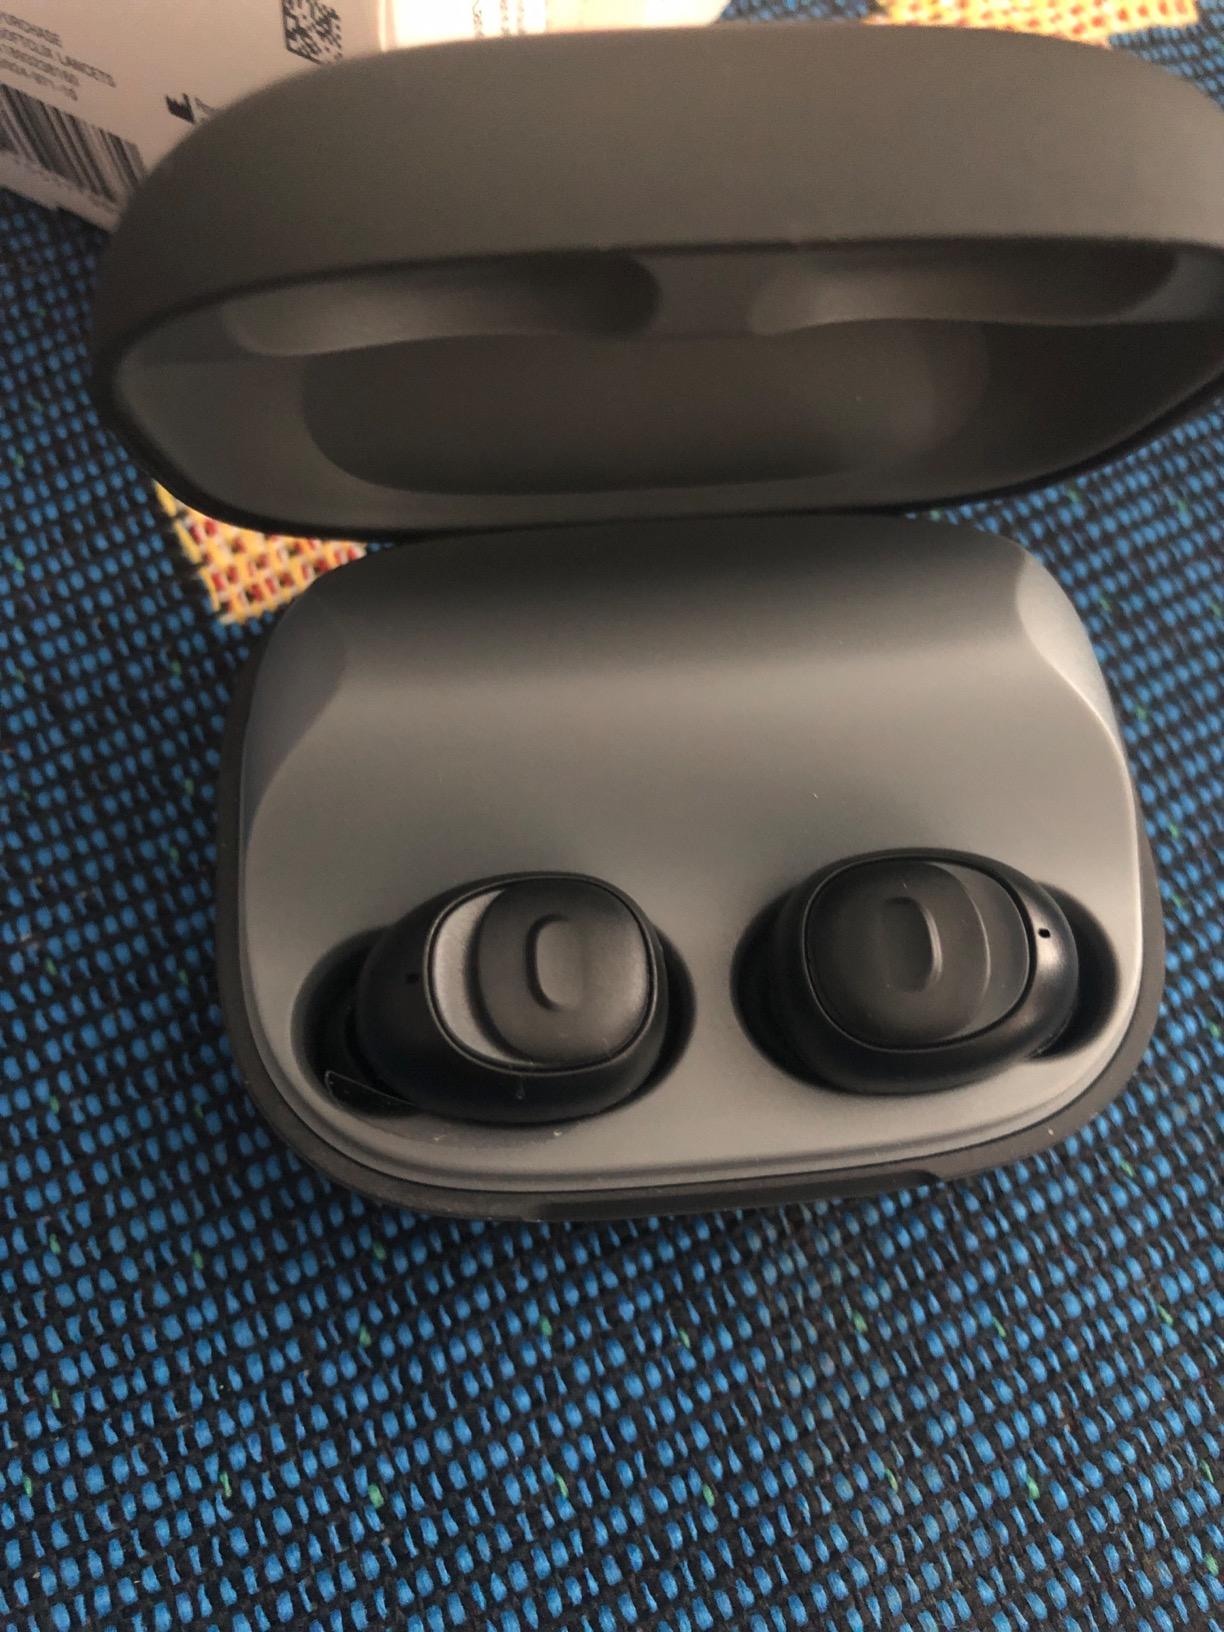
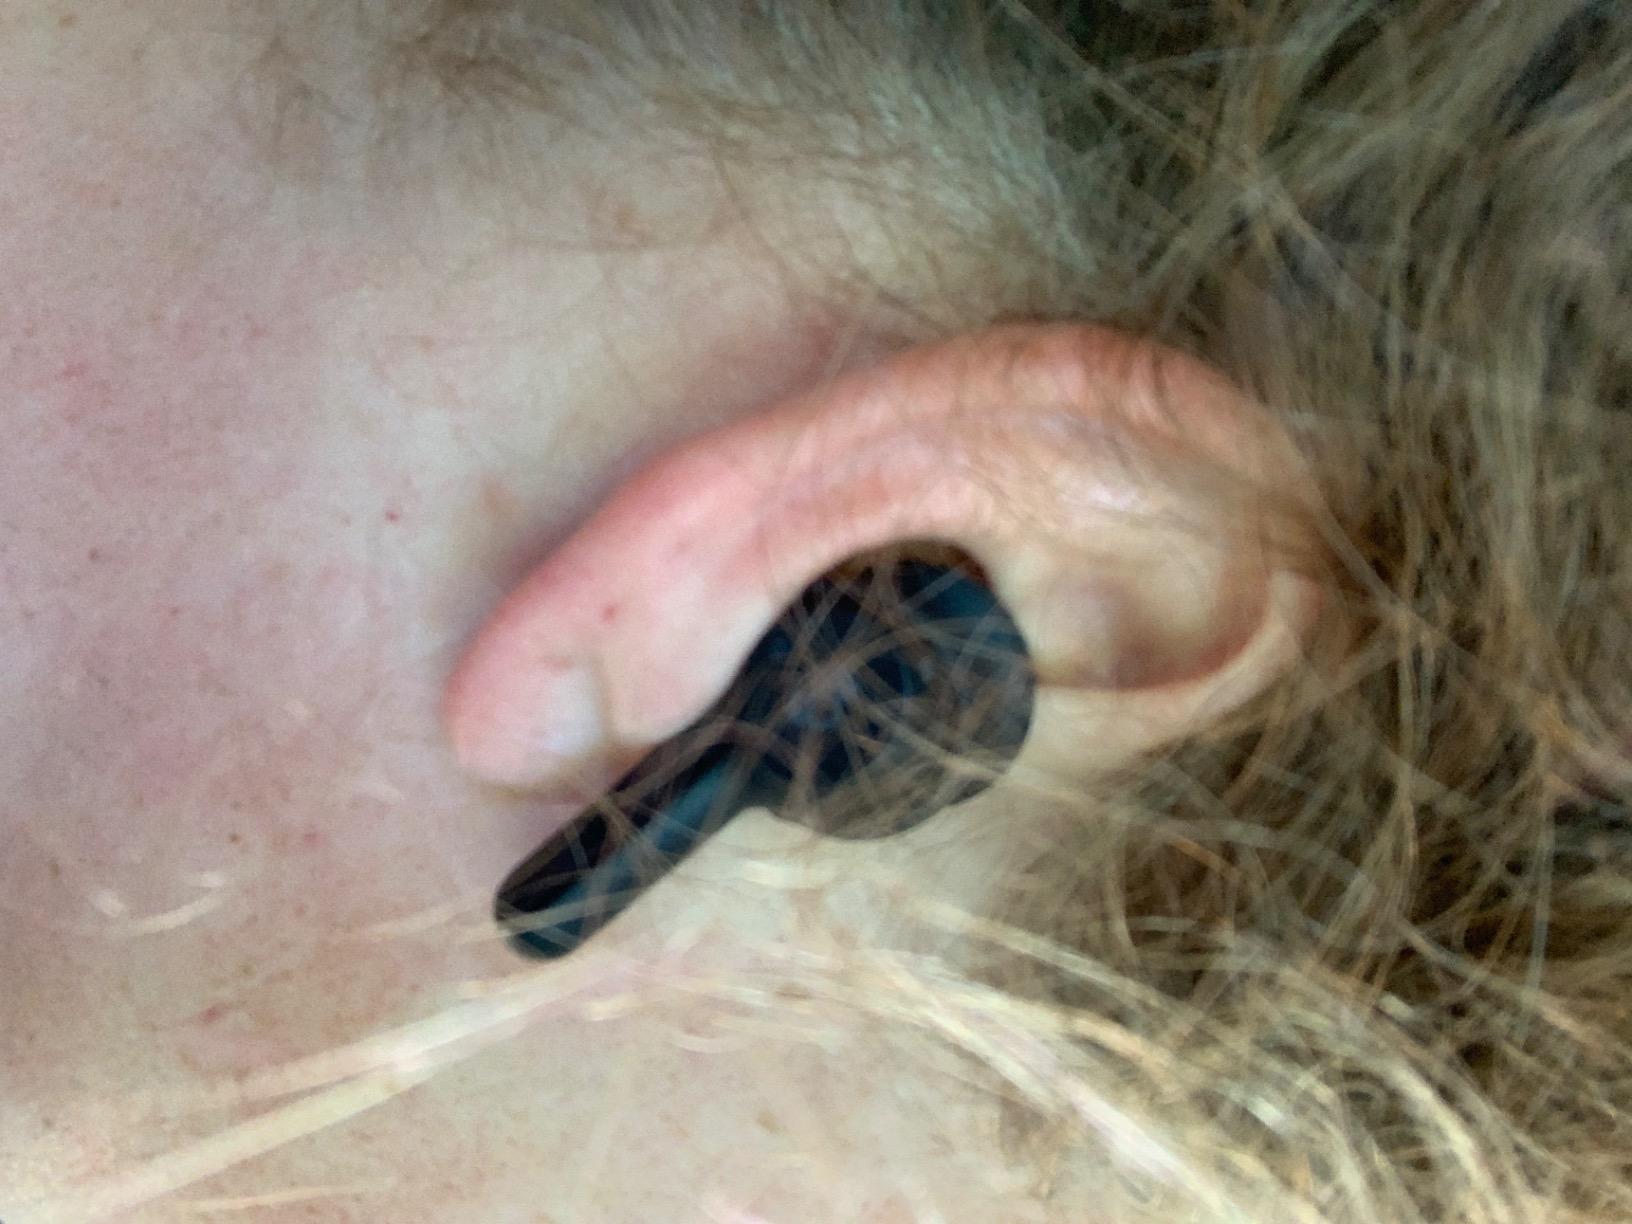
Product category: earbuds
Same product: no